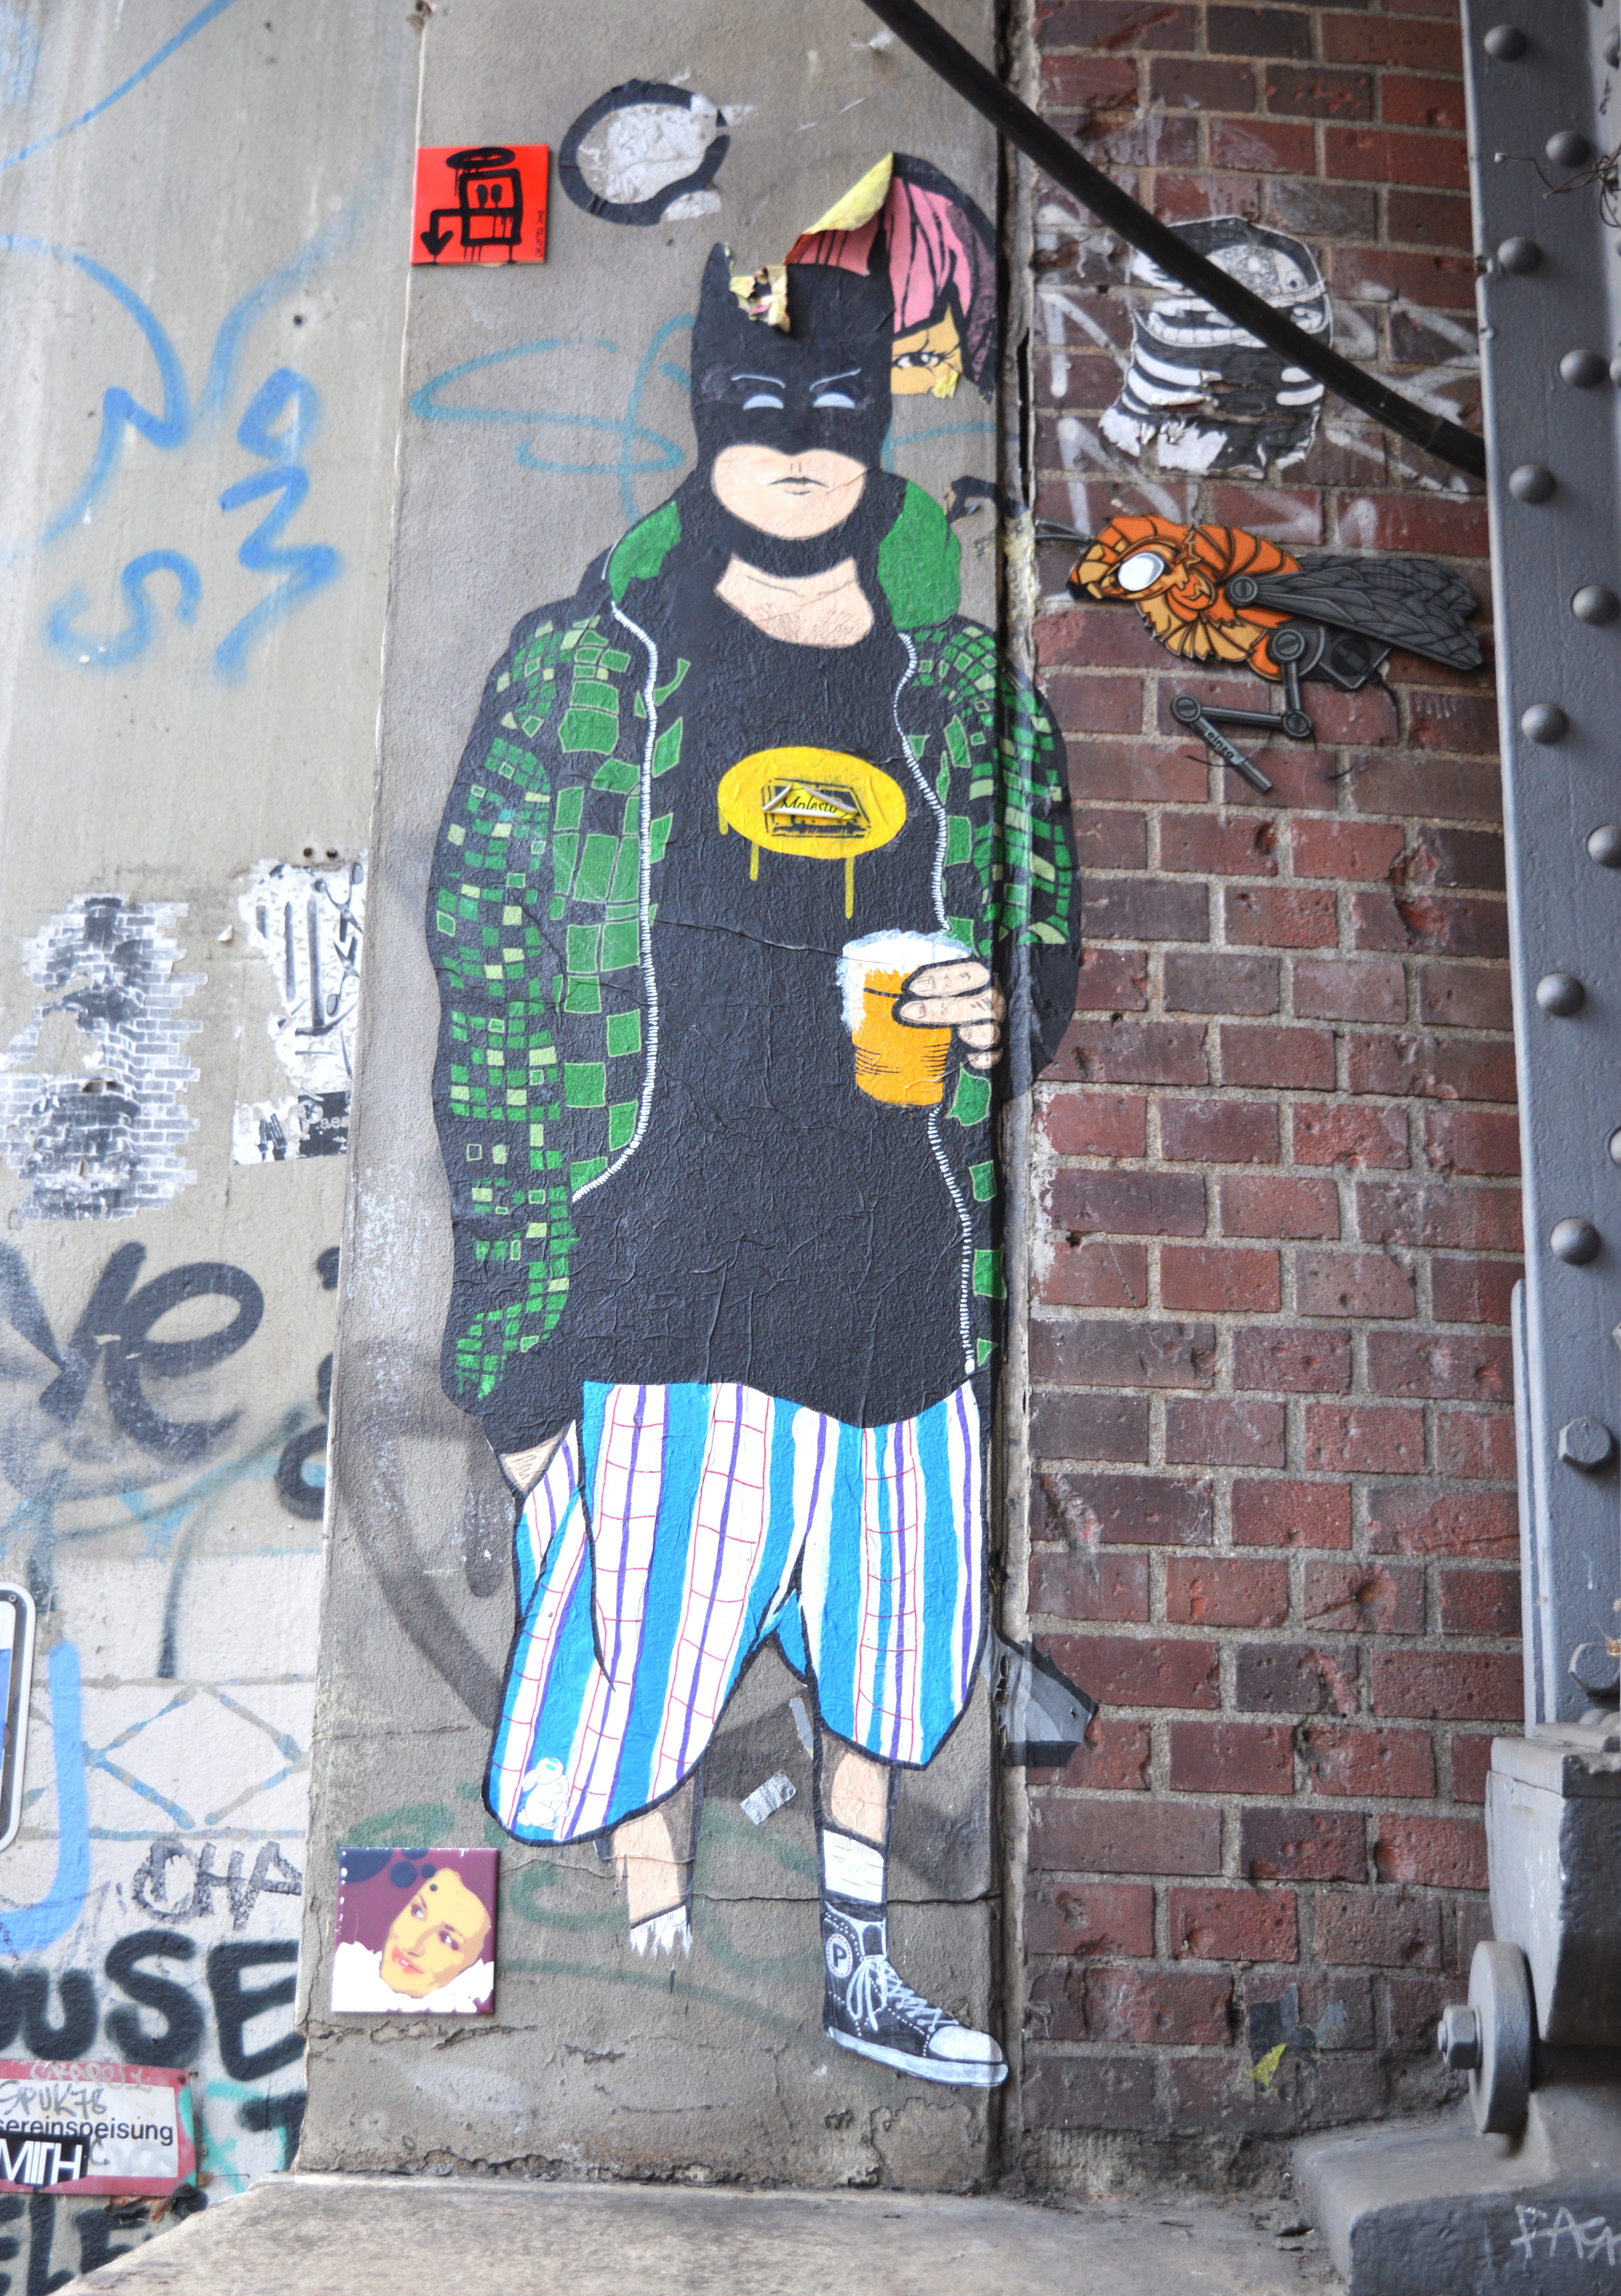
photograph, door, graffiti, art, wall, painting, facade, artist, snapshot, mural, road, street artist, paint, window, visual arts, street art, street, city, brick, illustration, drawing, town, brickwork, fictional character, street fashion, hat, sidewalk, costume, graphics, modern art